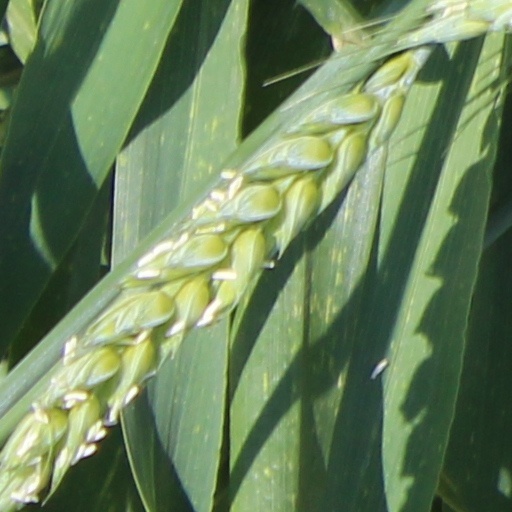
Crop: wheat